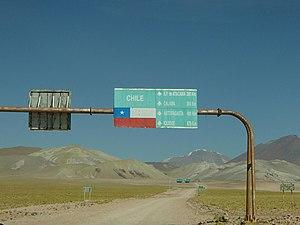
Le Paso de Sico est un passage frontalier andin reliant la province d'El Loa, région d'Antofagasta, au Chili à la province de Salta en Argentine.